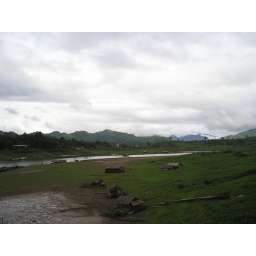
Sangklaburi river valley- all dried up soon to be under water